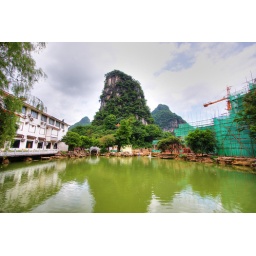
Li river karst mountain landscape in Yangshuo, China